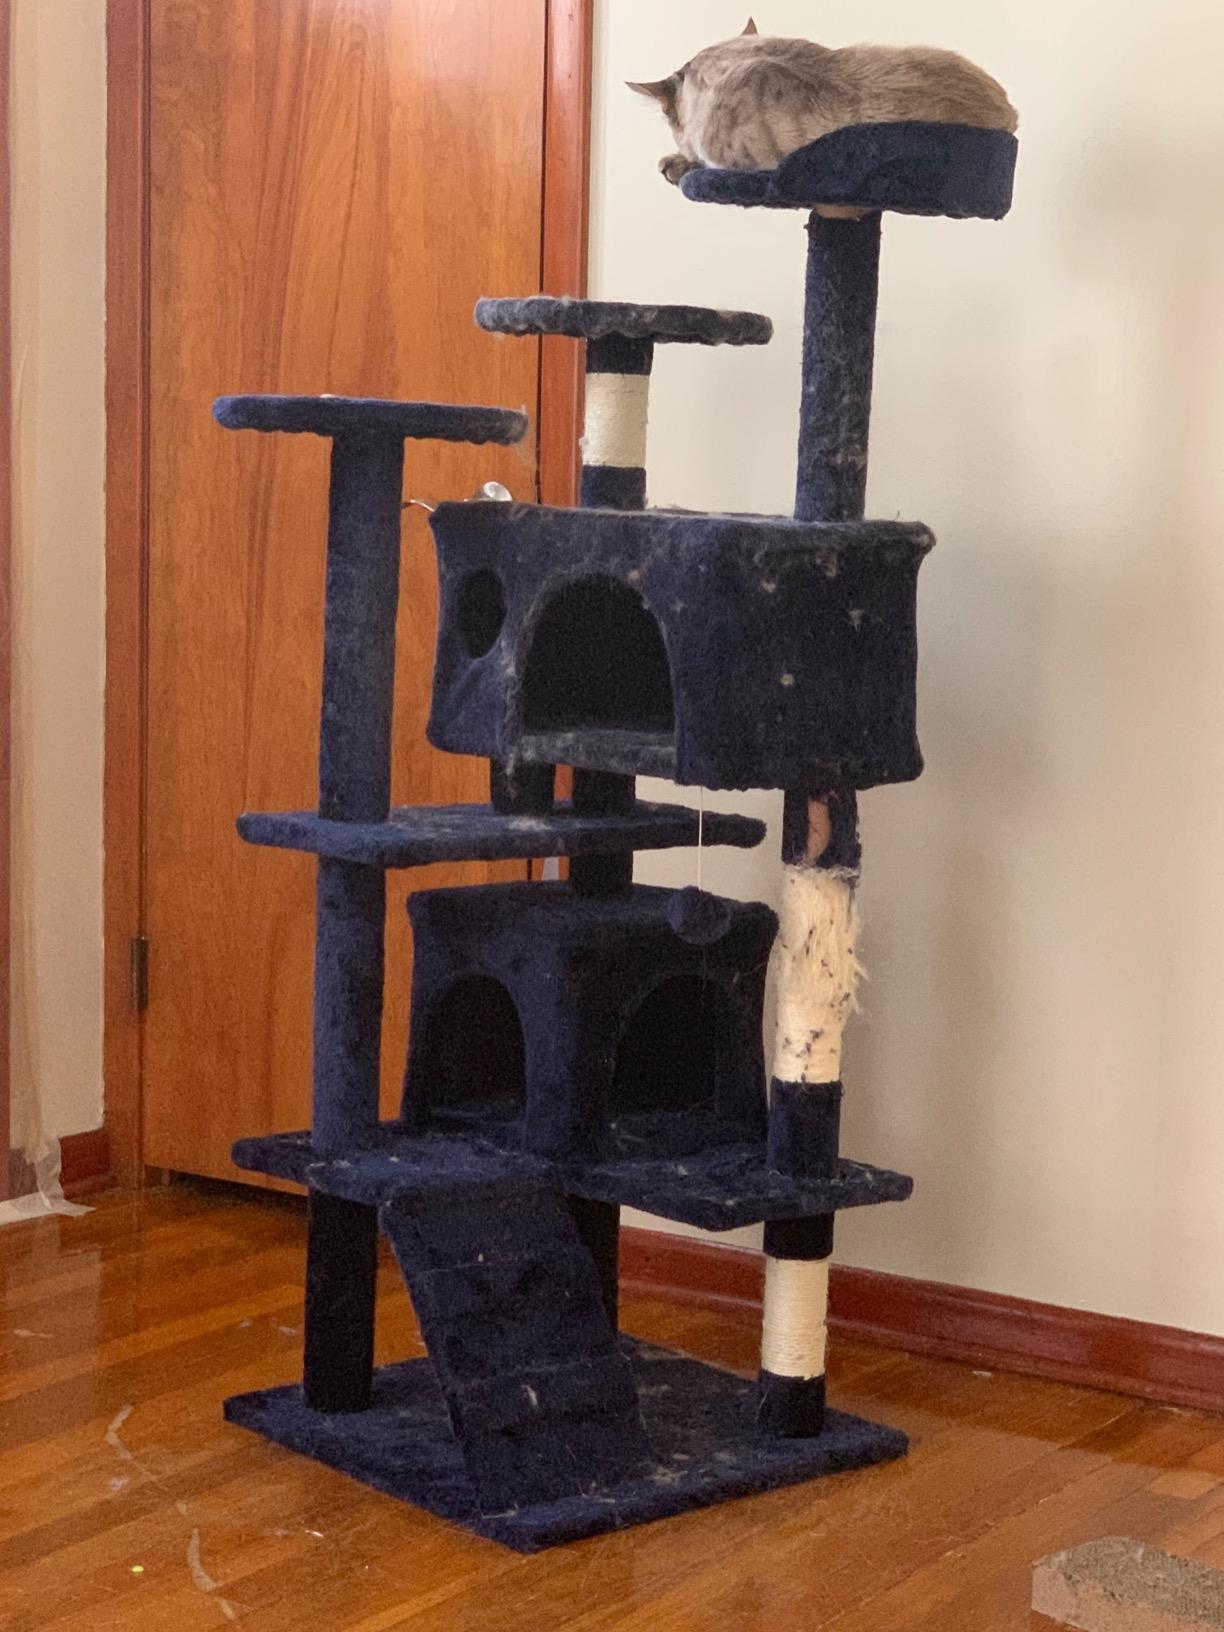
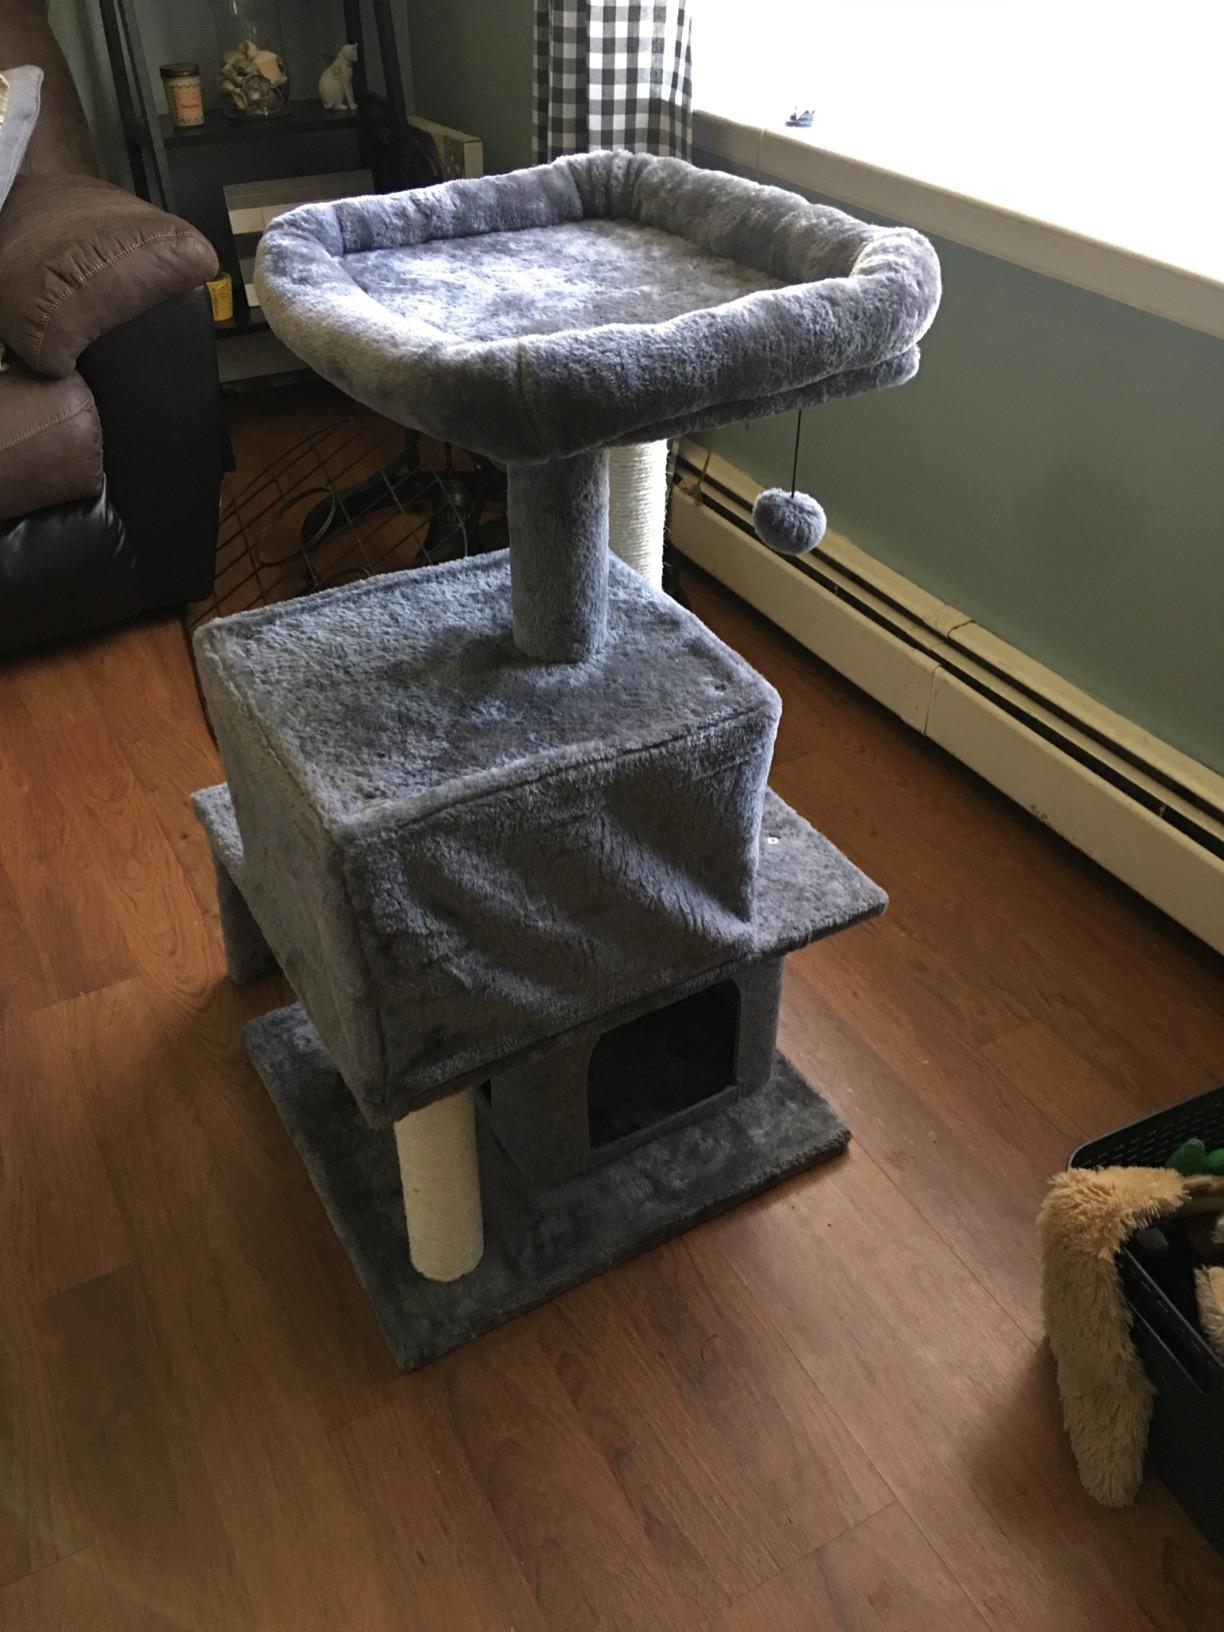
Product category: items_cat tree
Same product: no